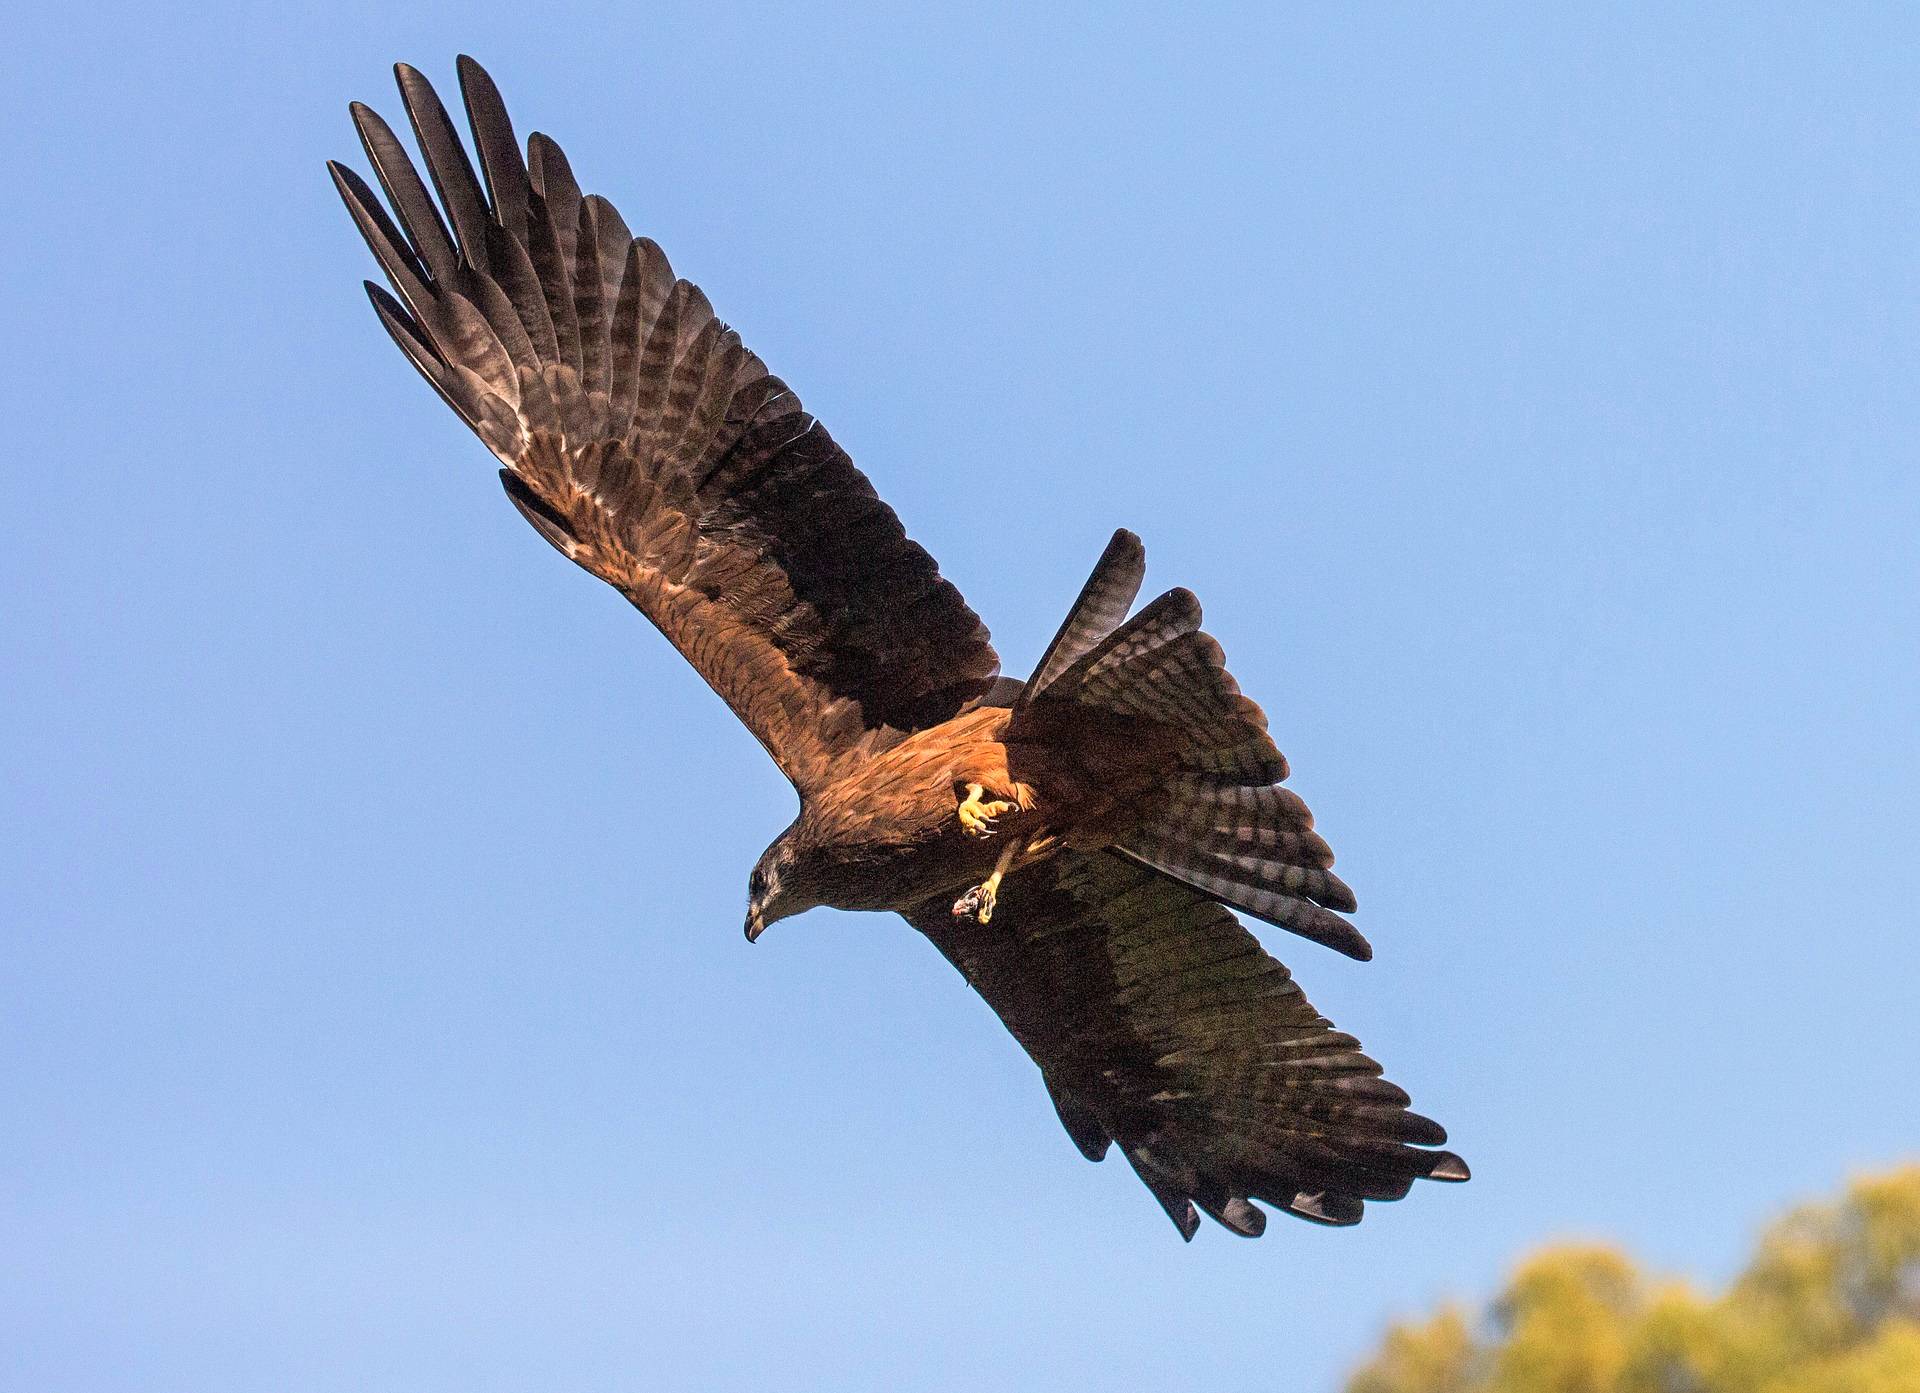
animals, bird, bird of prey, accipitriformes, eagle, buzzard, accipitridae, kite, beak, falcon, wing, hawk, harrier, sky, falconiformes, golden eagle, feather, cooper's hawk, red tailed hawk, northern harrier, sharp shinned hawk, vulture, tail